The Barras

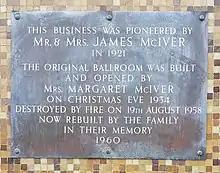
Plaque dedicated to Maggie and James McIver outside the Barrowland ballrooms

It was common practice for McIver to host a Christmas party for the hawkers and their families in a local hall. One year, when McIver was unable to hire the hall, she decided to build her own, the famous Barrowland Ballrooms which opened Christmas Eve 1934. The front of the building is decorated with a distinctive animated neon sign.